Southern Vectis

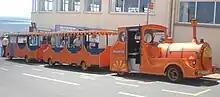
An Isle of Wight Council Dotto road train

In 1986, Southern Vectis acquired Newport bus station as part of its privatisation and refused competitors access. The Office of Fair Trading report in 1988 found Southern Vectis' behaviour anti-competitive. Southern Vectis was told to allow competitors to use the bus station or to appear before the Competition Commission. Gange's Minicoaches, the plaintiff, was offered stand F in Ryde bus station and a stand in the Newport bus station. Gange's did not agree the charges for either and continued to operate from the opposite side of Ryde bus station on council land, and the South Street bus stop in Newport, until its service ended.